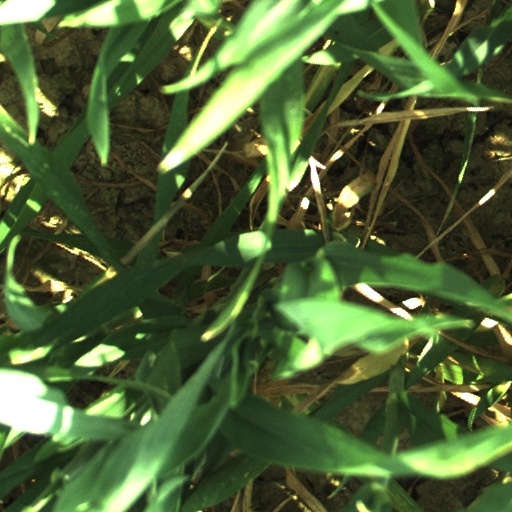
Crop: wheat